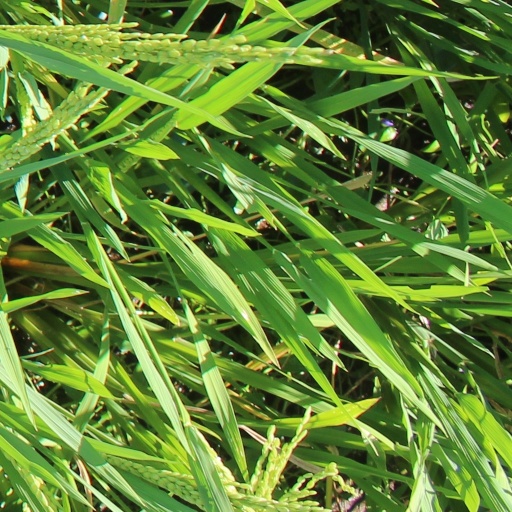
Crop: rice